Bombay Natural History Society

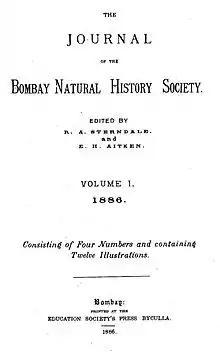
Title page of volume 1, number 1, of the "Journal of the Bombay Natural History Society", 1886.

British hunters in Bombay organized a hunting group around 1811, their activities included riding with foxhounds and shooting. A Bombay Hunt was supported by Sir Bartle Frere from 1862. A natural history society was begun, possibly as spinoff from the Bombay Geographical Society, in 1856 by Doctors Don (of Karachee), Andrew Henderson Leith (surgeon), George Buist, and Henry John Carter along with Lawrence Hugh Jenkins, then a registrar of the Supreme Court. The group did not last more than three years. On 15 September 1883 eight men interested in natural history met at Bombay in the Victoria and Albert Museum (now Bhau Daji Lad Museum) and: